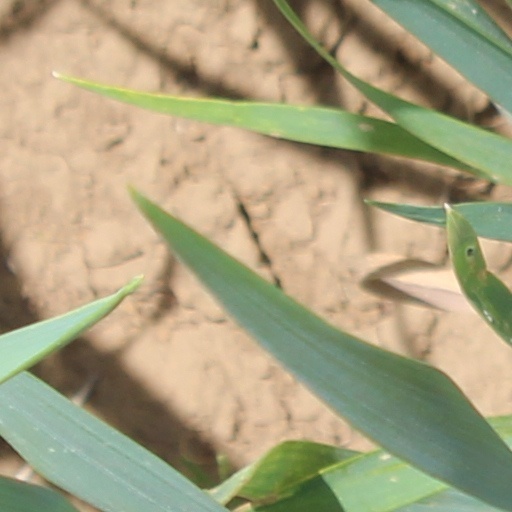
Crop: wheat